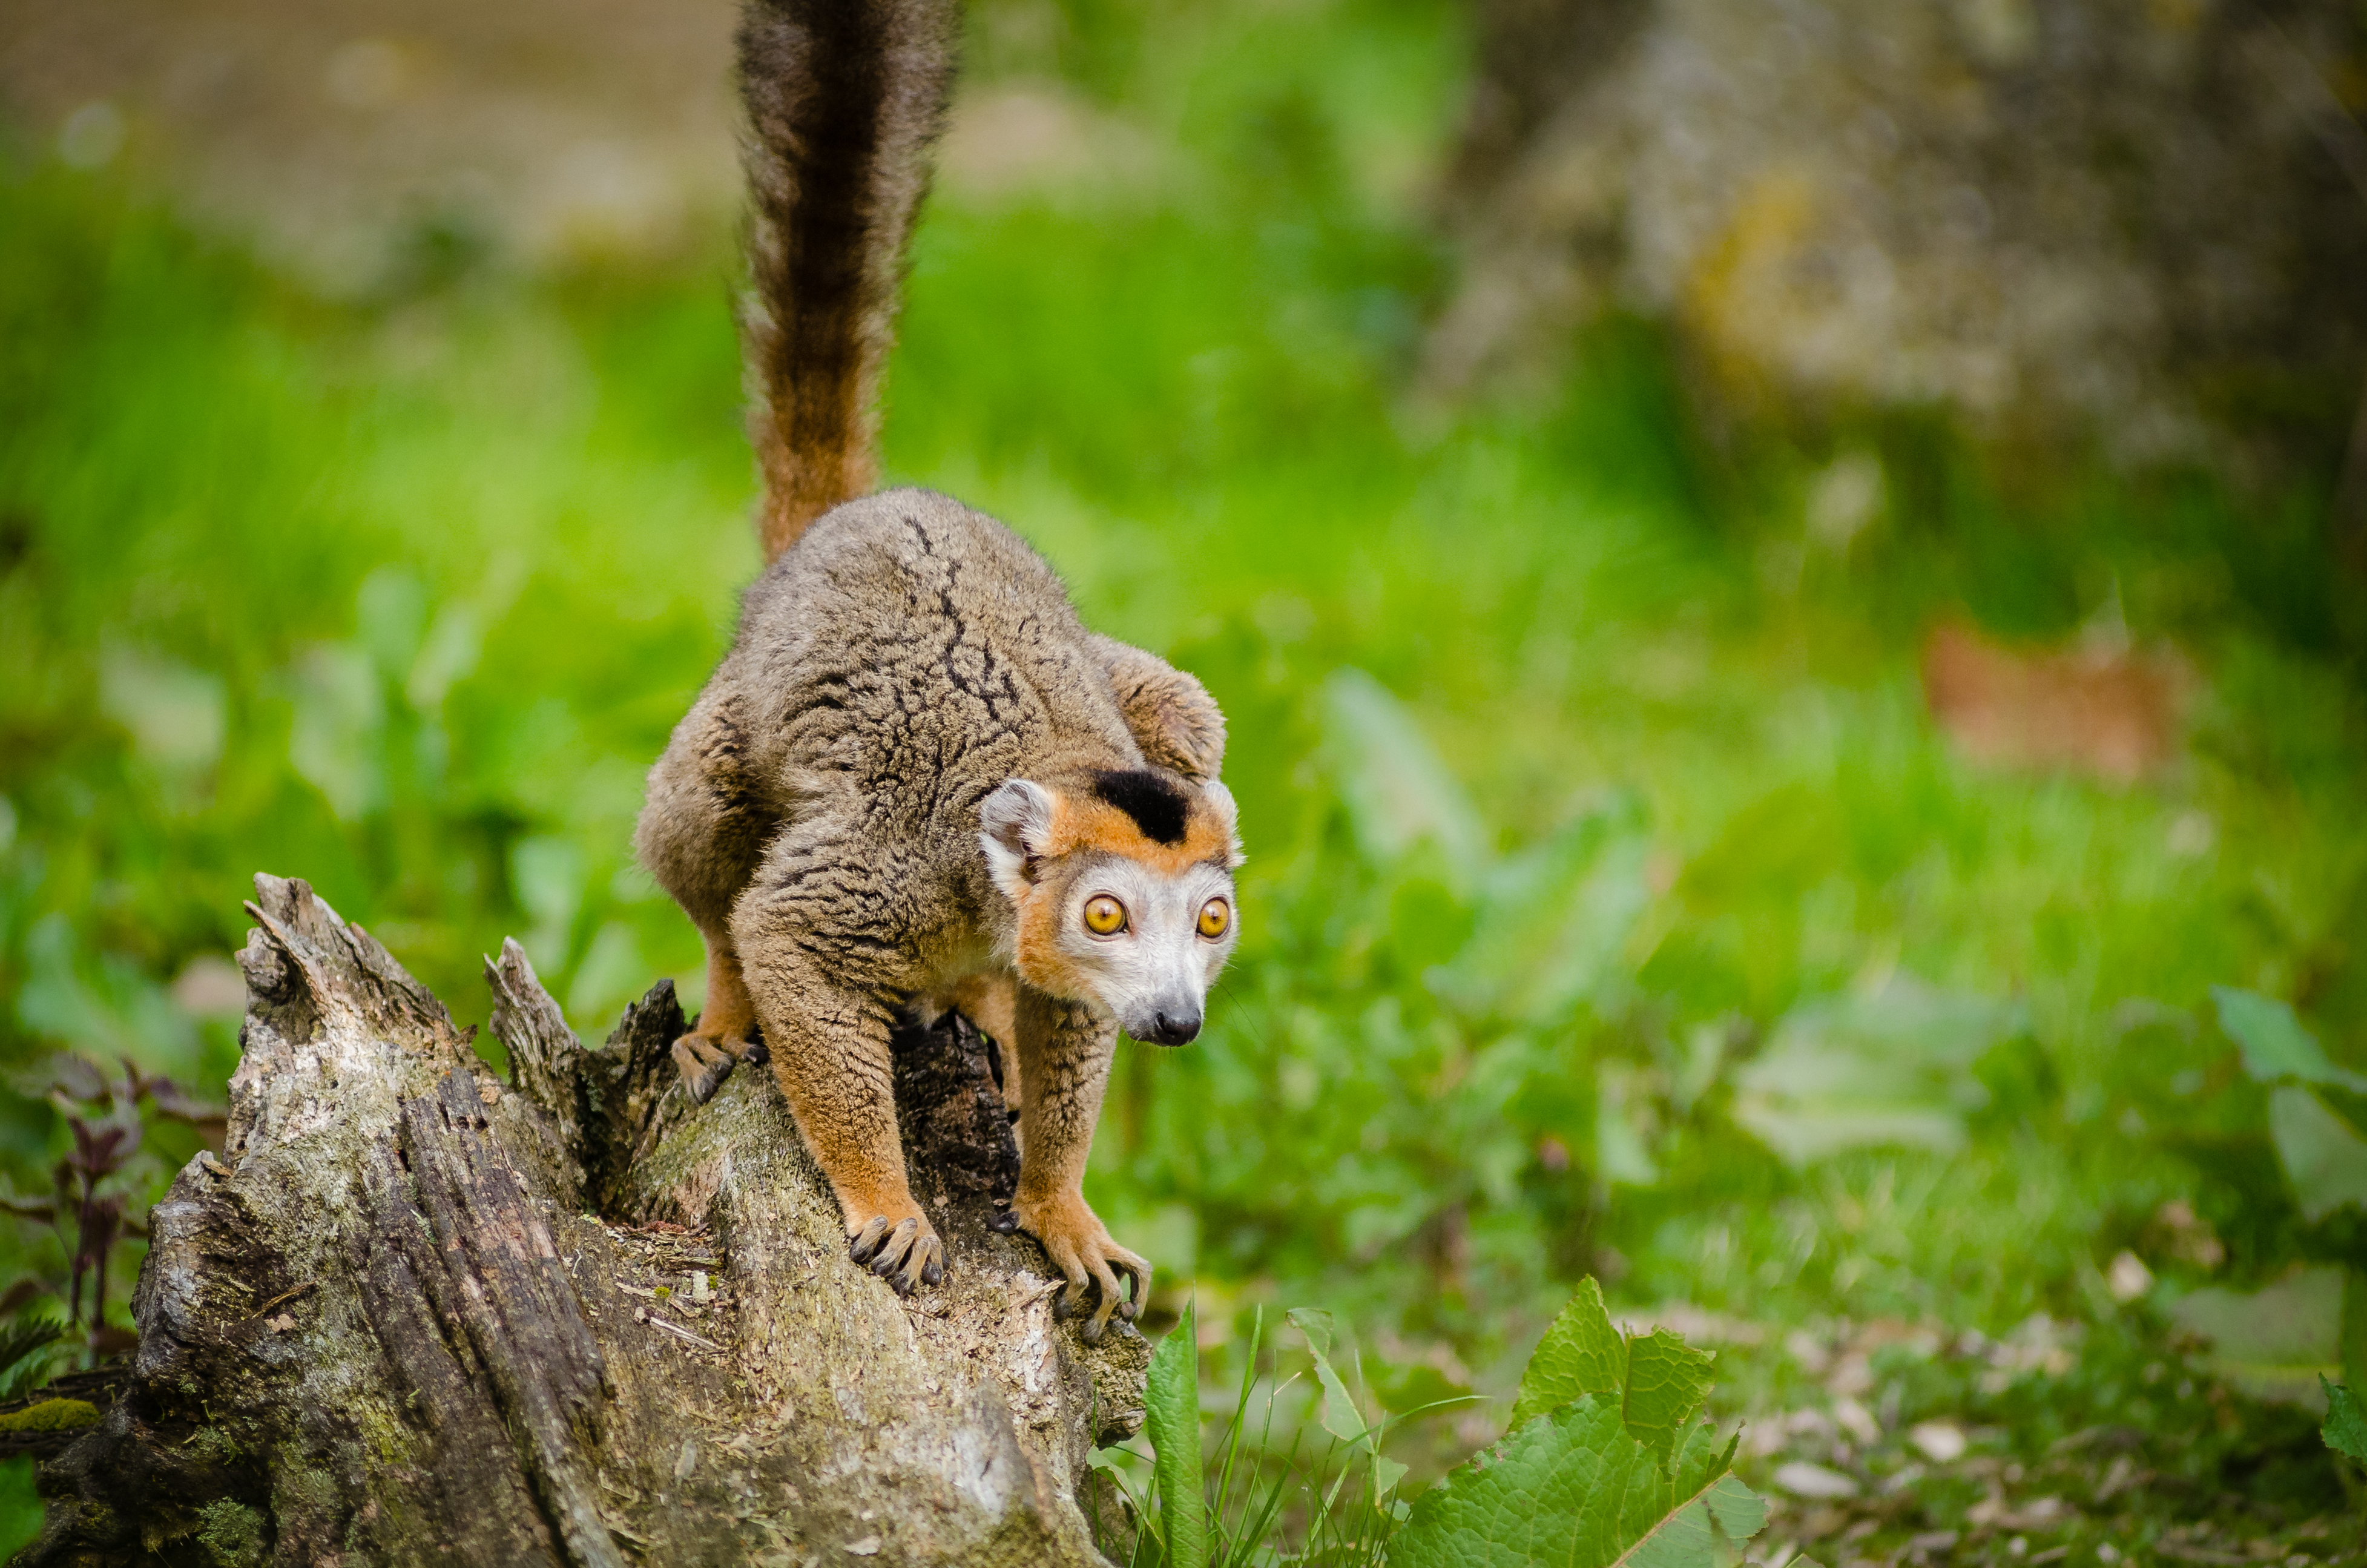
tree, nature, forest, animal, wildlife, zoo, jungle, mammal, squirrel, fauna, primate, madagascar, vertebrate, woodland, habitat, lemur, natural environment